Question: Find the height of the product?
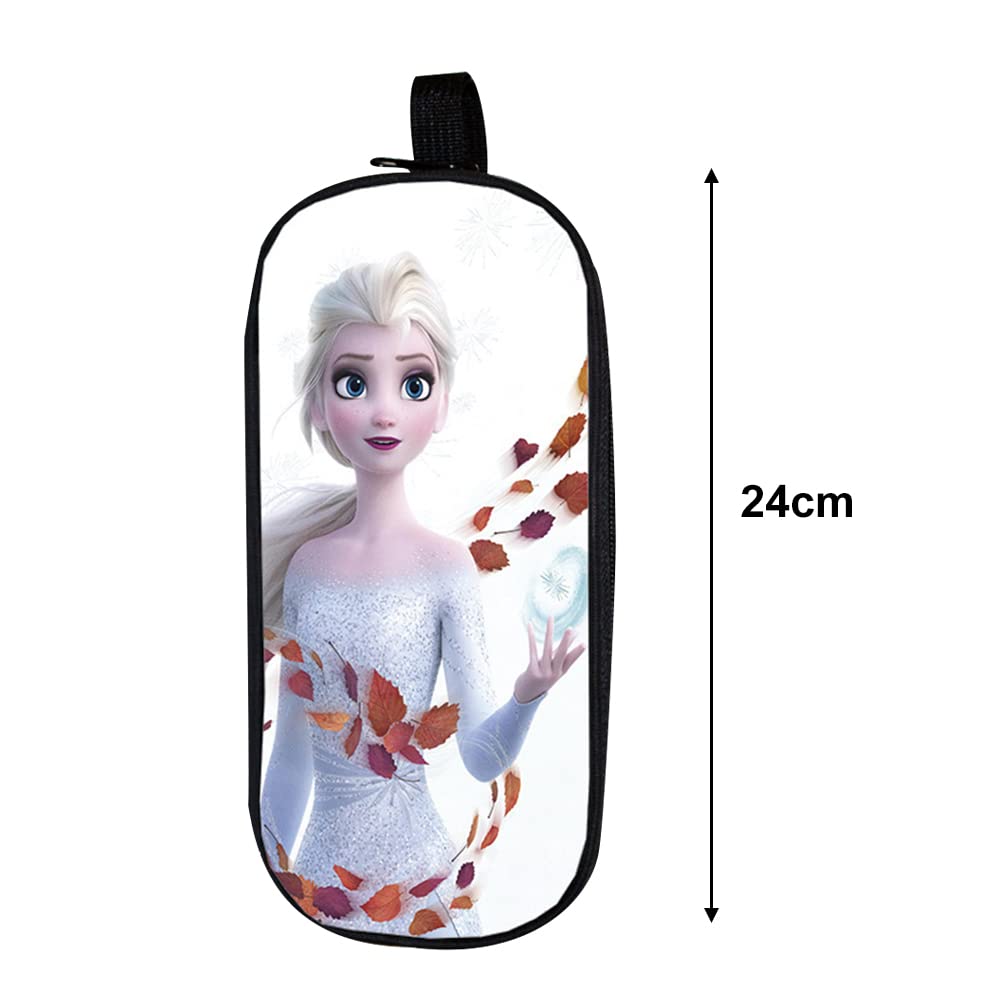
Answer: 24.0 centimetre